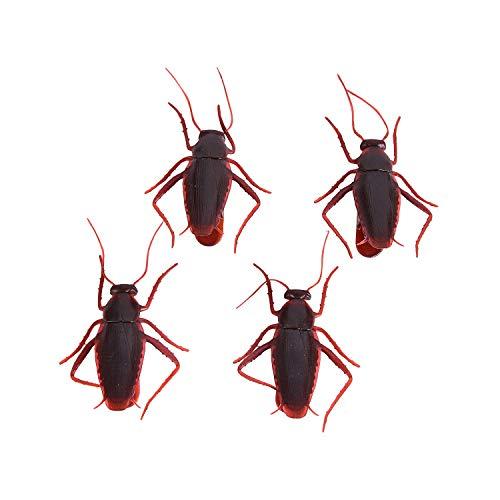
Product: Fred 5239881 Roach Bag Clips, Set of 4, Brown
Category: Toys & Games | Novelty & Gag Toys | Gag Toys & Practical Jokes
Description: Fun and functional: Keep your snacks fun and fresh with this eerily realistic looking Roach bag clip Fred Roach clips is a Set of 4 bag clips that make for an infestation of fun.
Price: $8.00
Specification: ProductDimensions:5.5x1.2x9.1inches|ItemWeight:2.88ounces|ShippingWeight:2.56ounces(Viewshippingratesandpolicies)|Manufacturer:LifetimeBrands|ASIN:B07PK5XKKH|Itemmodelnumber:5239881|DatefirstlistedonAmazon:March7,2019